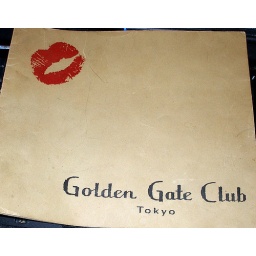
I found this under a drawer in a bedroom of a house I lived in circa 1974. I'm guessing it's Korean War vintage.